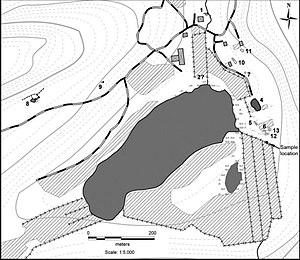
Plan du site archéologique ferme Ø 69, vestiges nordiques à Vatnahverfi.
Vatnahverfi, actuellement connue sous les noms de Tasikuluulik ou Qeqertaasaq en langue groenlandaise, est une ancienne colonie viking située dans l'Établissement de l'Est. Le nom de Vatnahverfi peut être approximativement traduit par « District des lacs ».